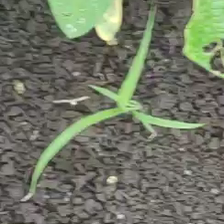
Weed species: Digitaria_SP_(Digitaria Sanguinalis )